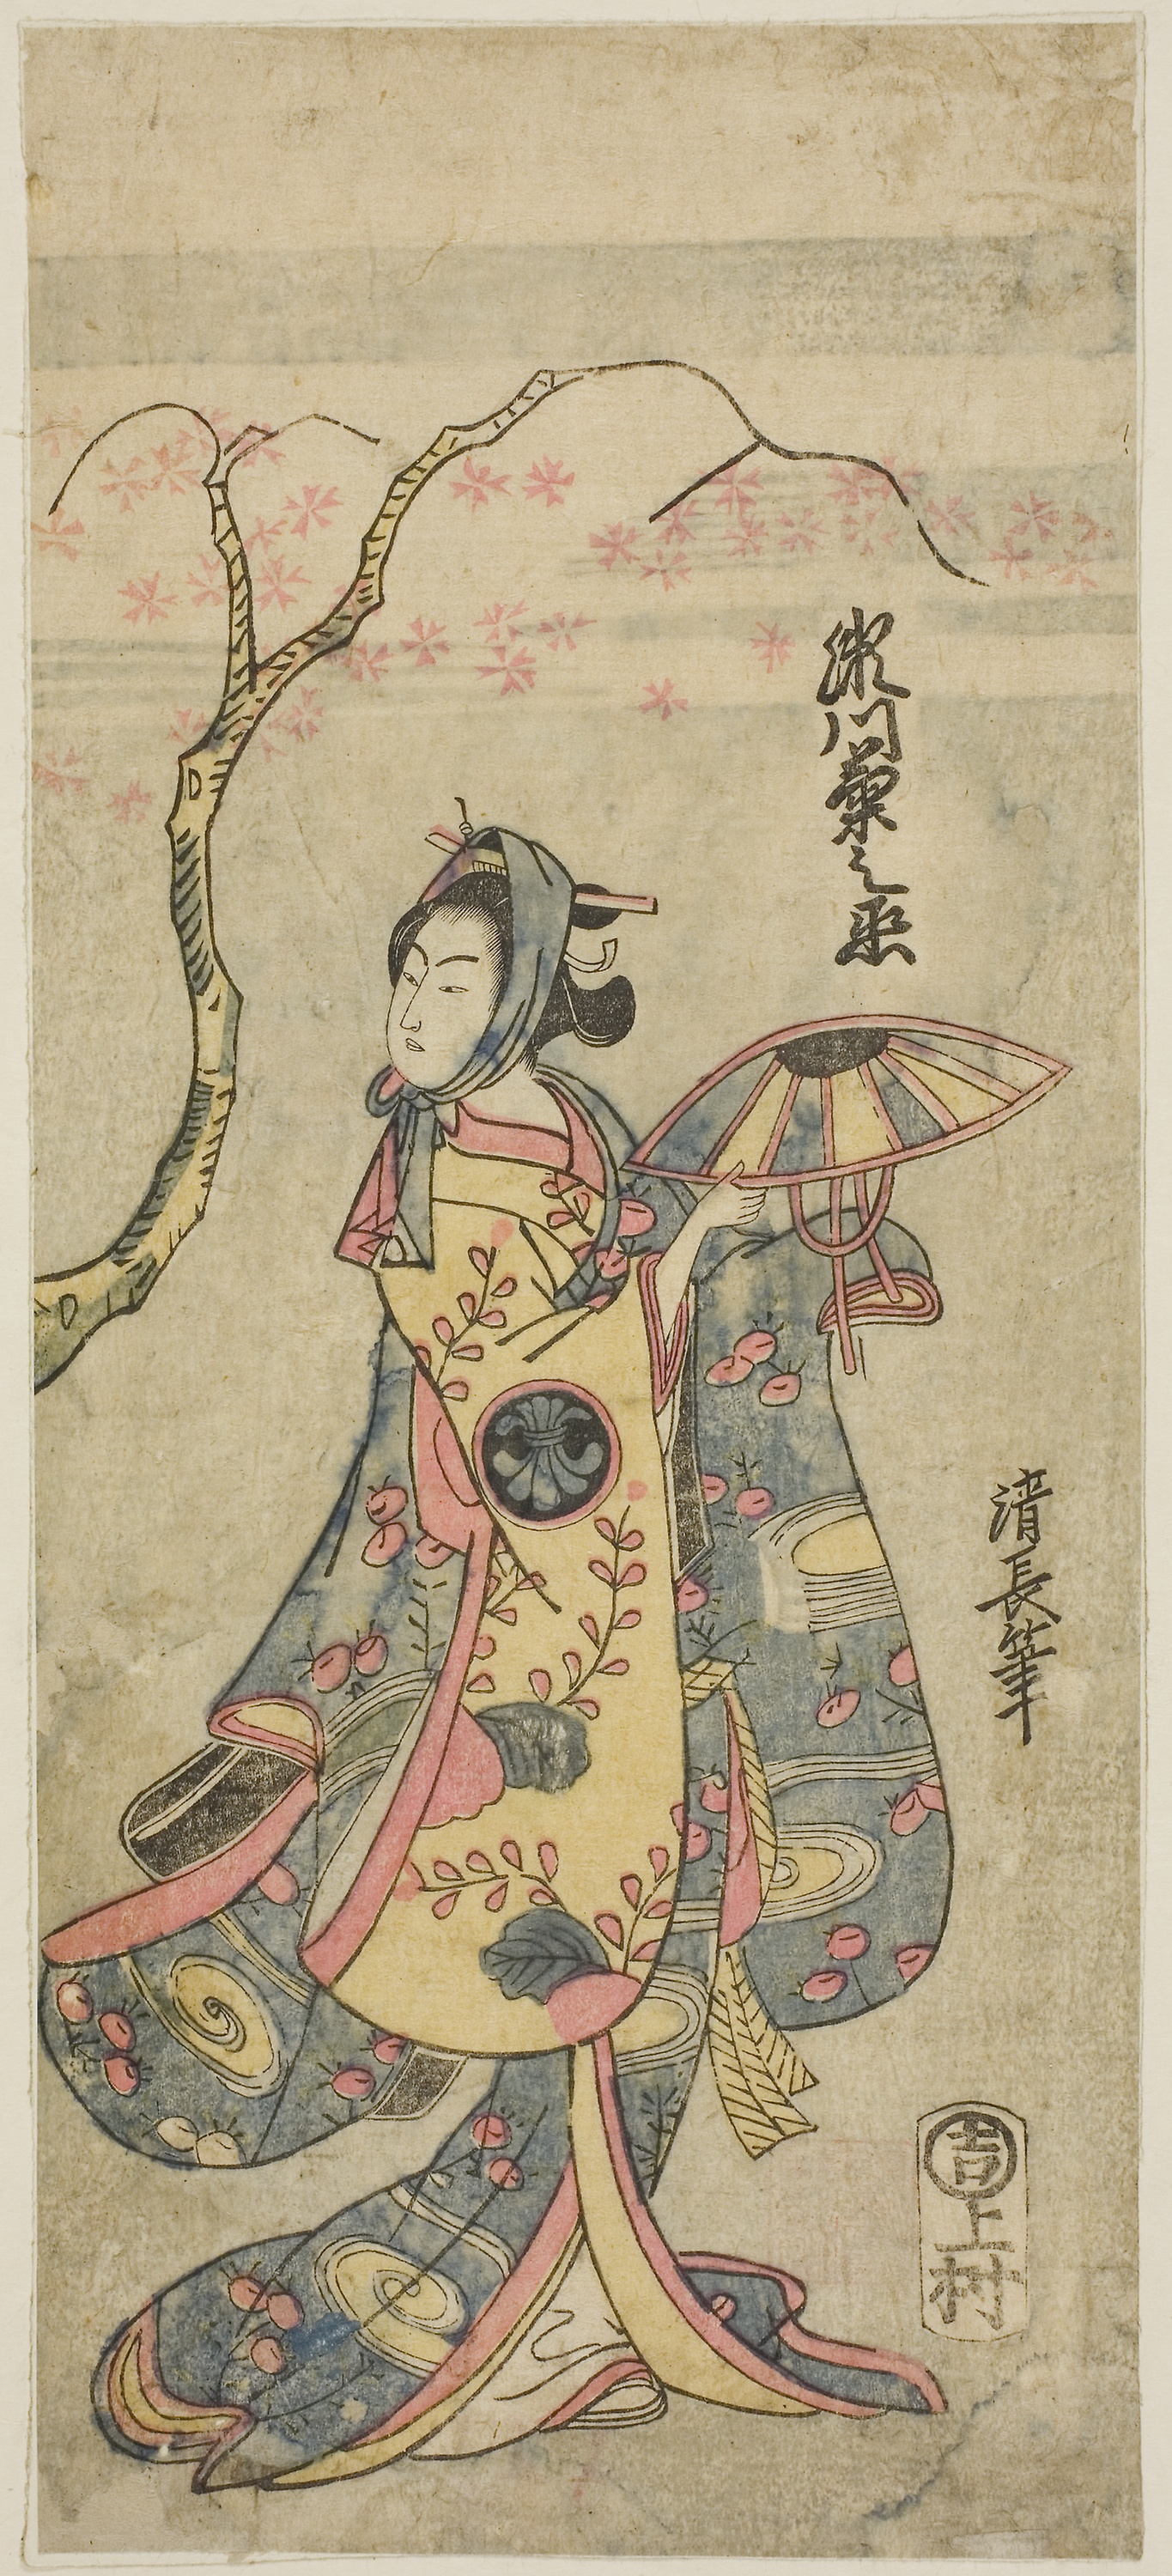
art, hairstyle, illustration, costume design, painting, mythology, fictional character